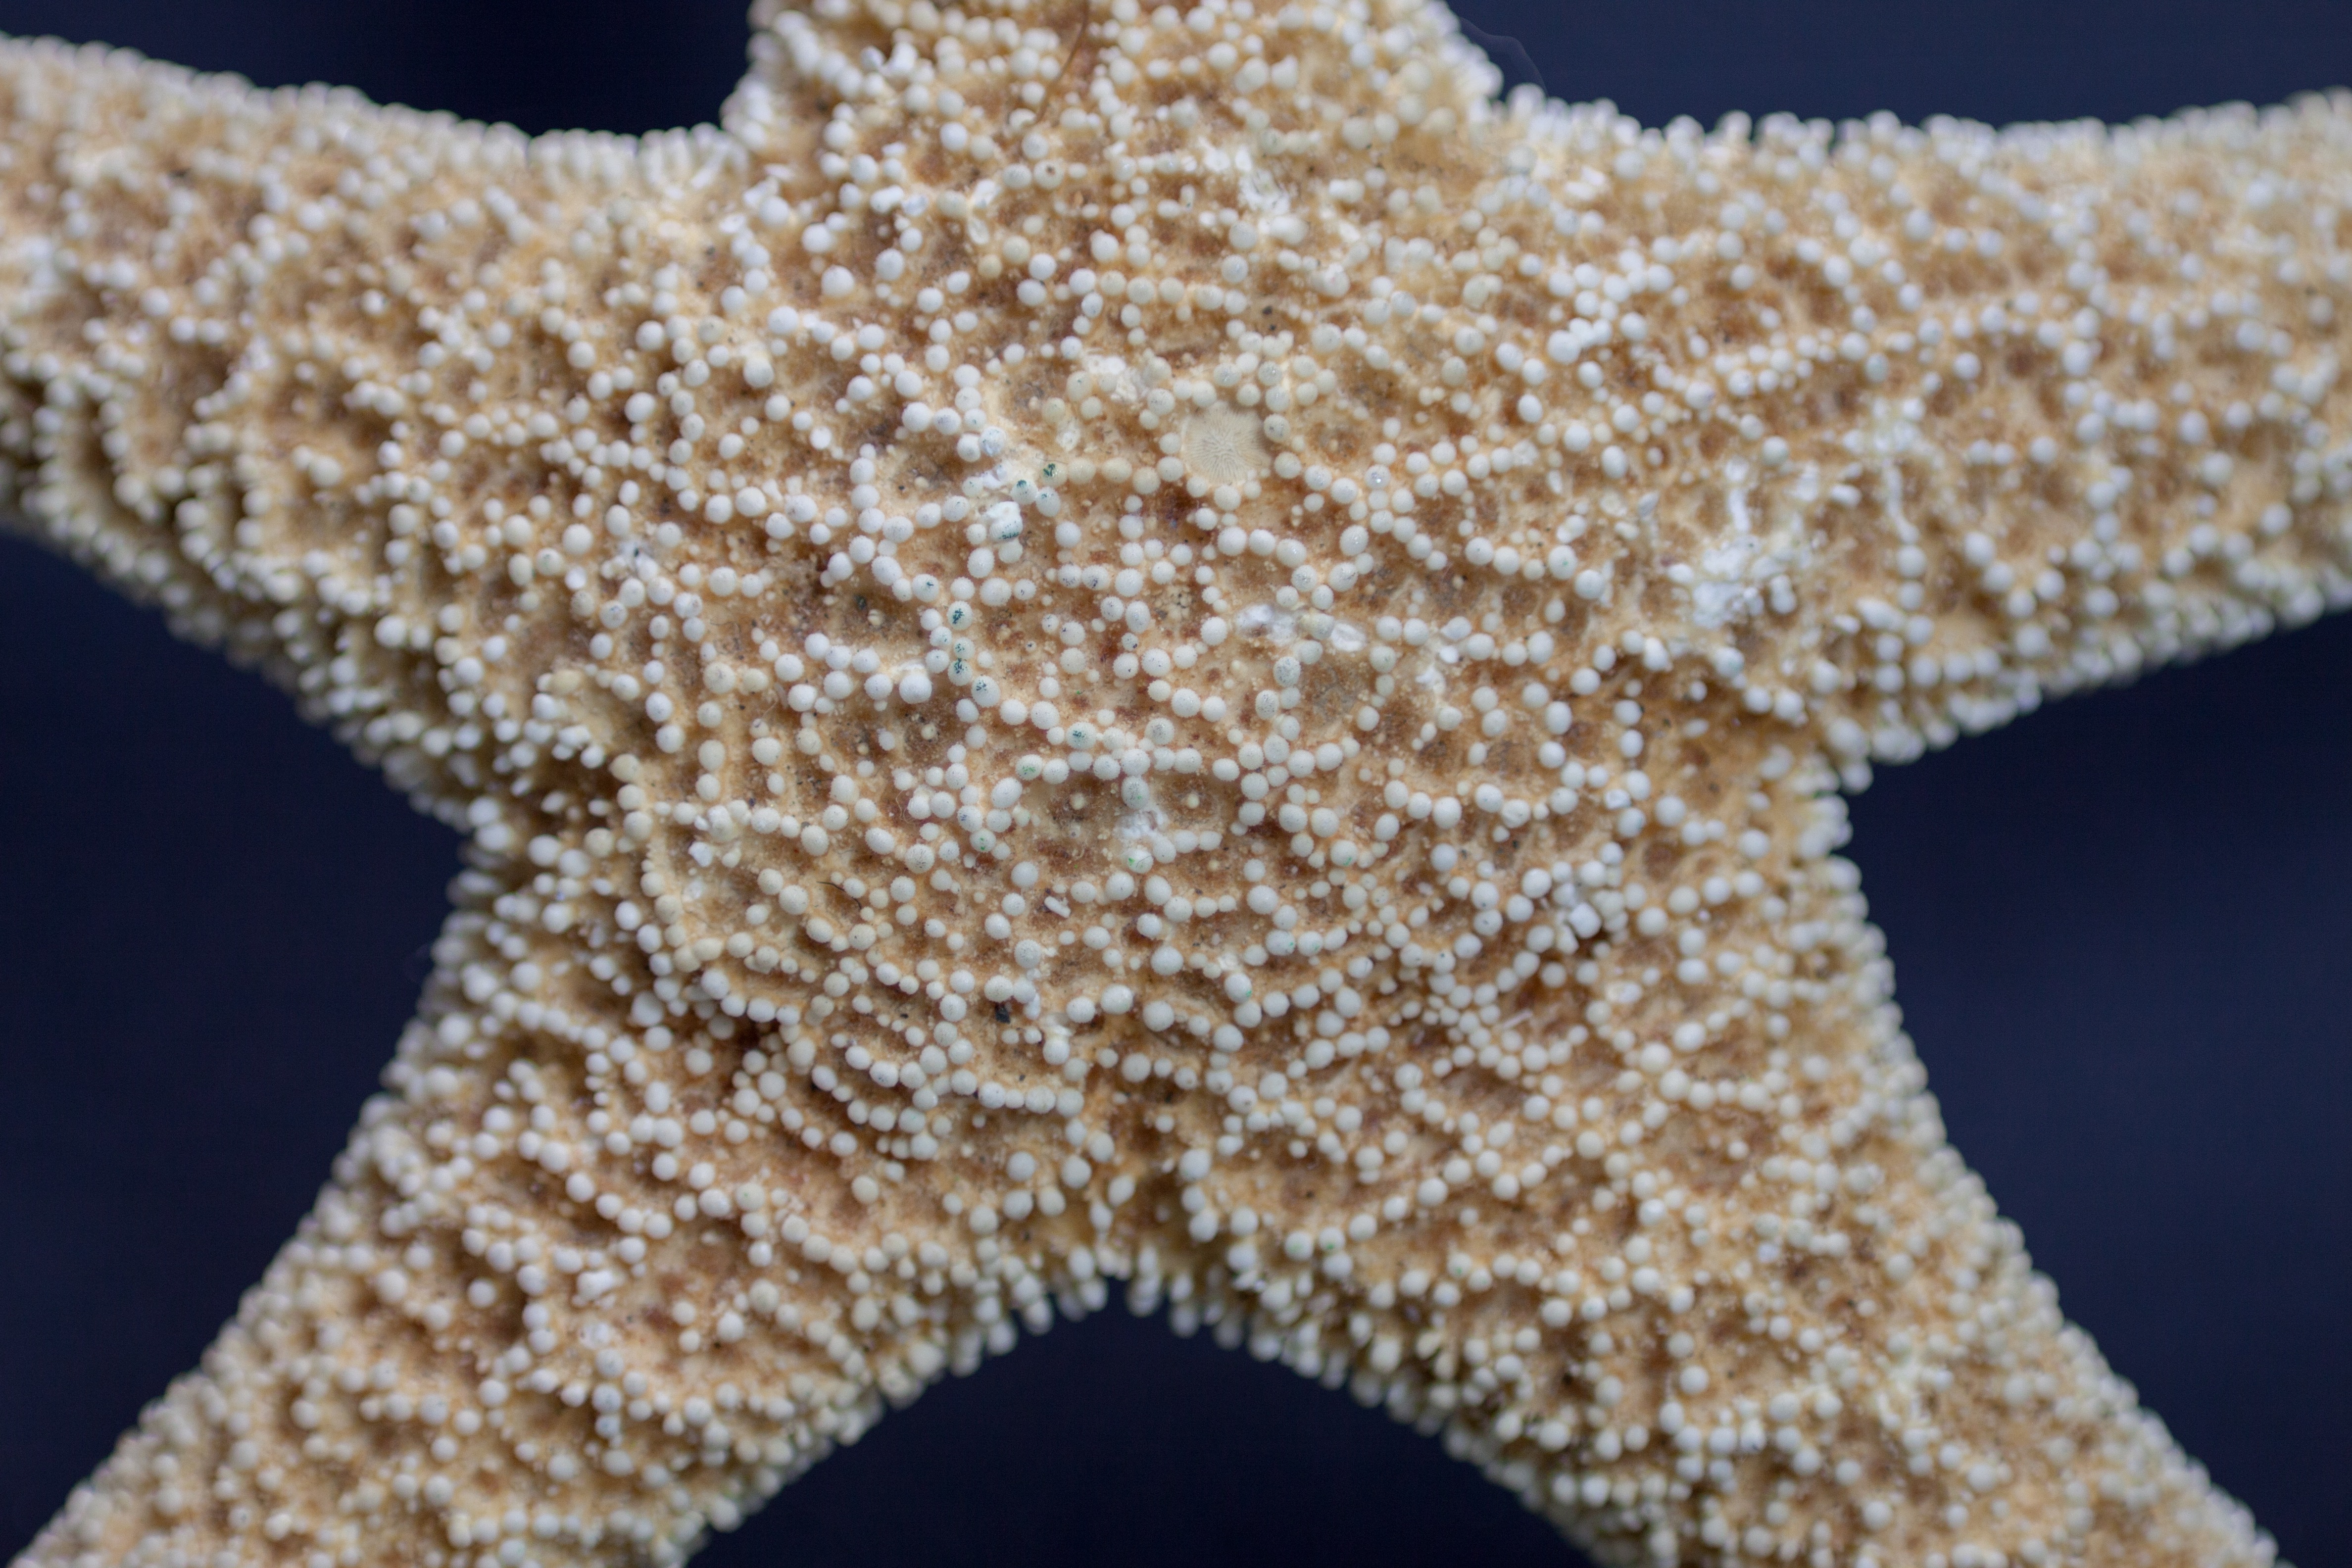
macro, starfish, coral, invertebrate, marine life, echinoderm, marine invertebrates